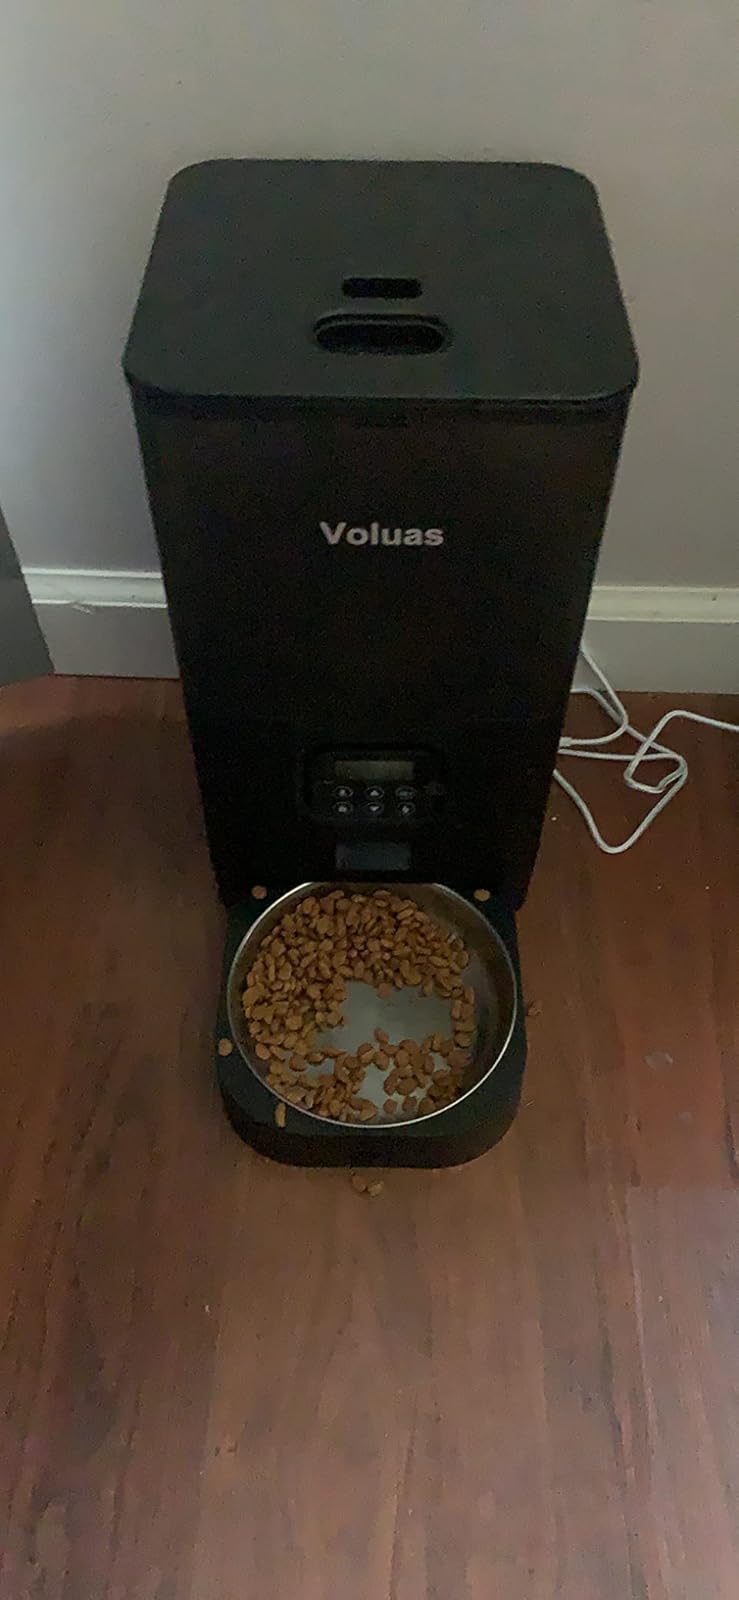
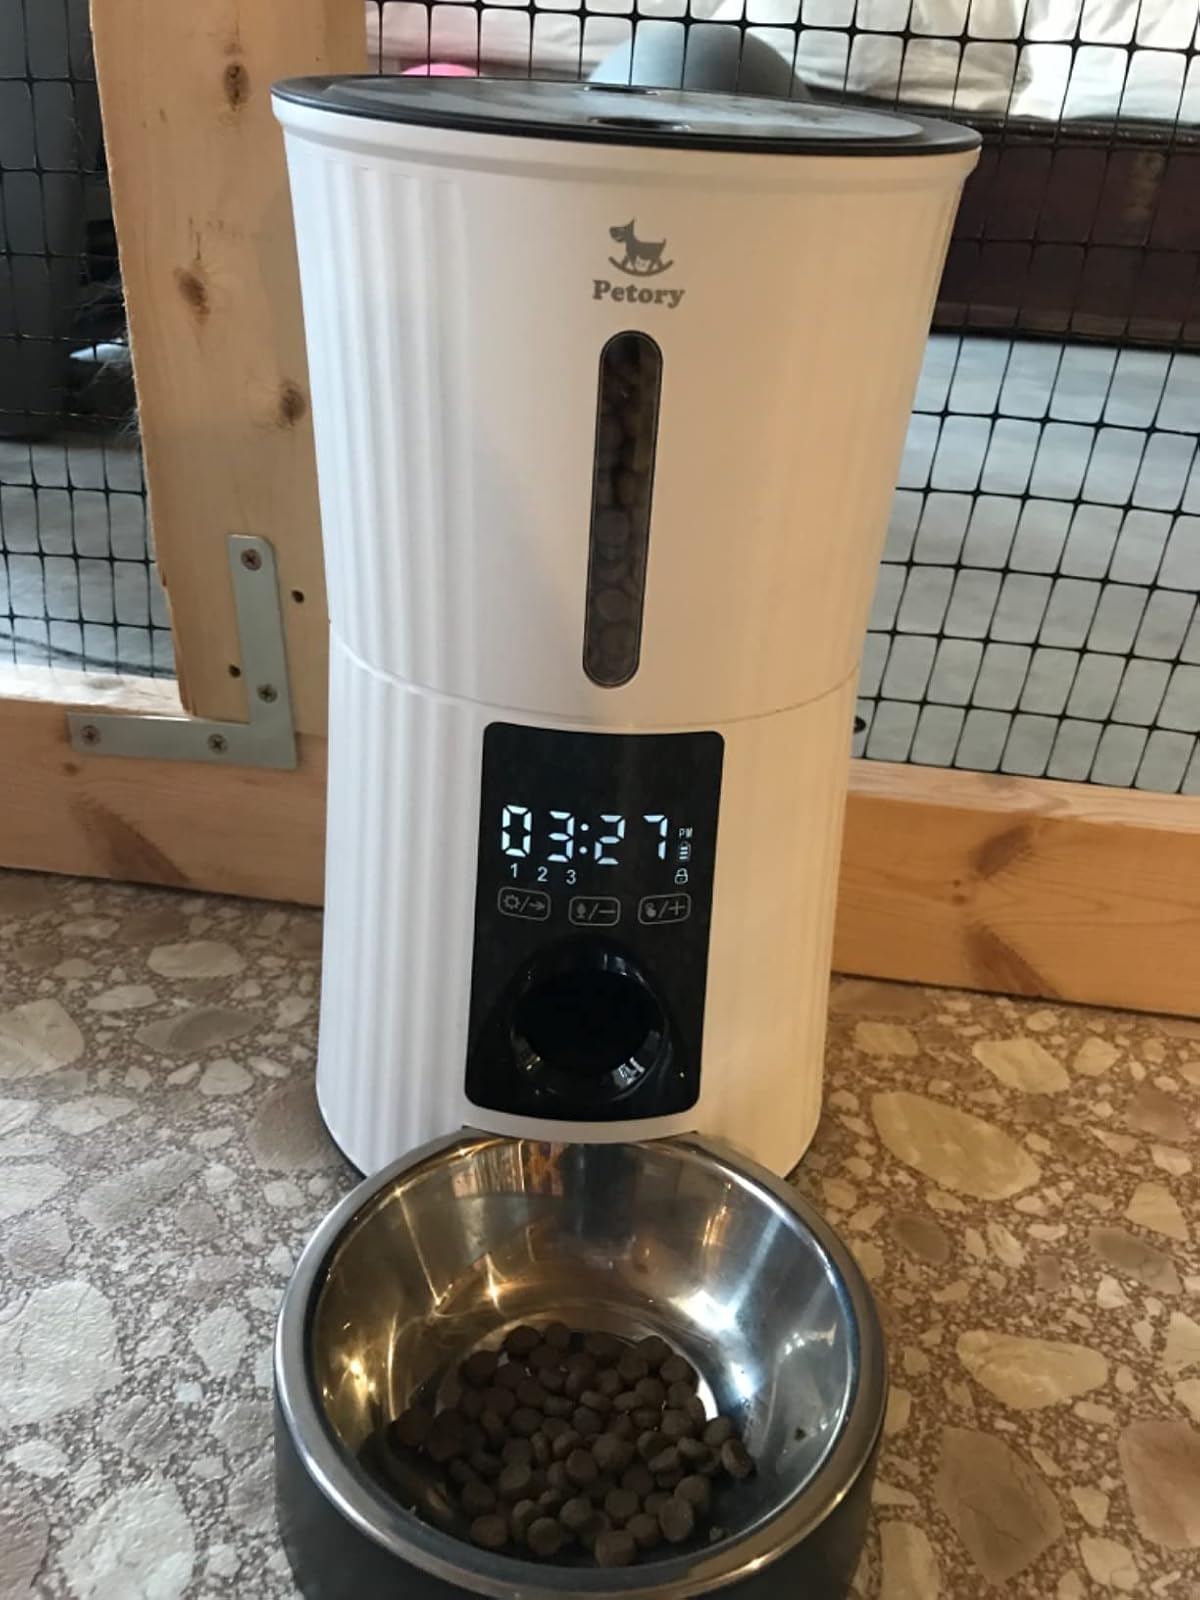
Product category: items_feeder
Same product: no